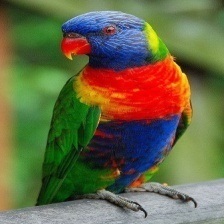
Species: RAINBOW LORIKEET
Scientific name: TRICHOGLOSSUS MOLUCCANUS
ImageNet parent category: lorikeet